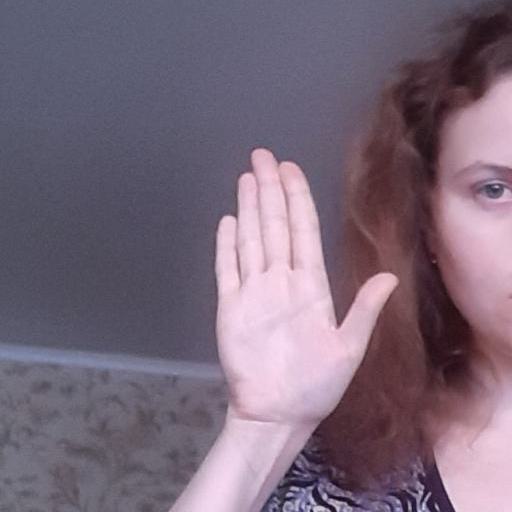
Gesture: stop